2018 Scottish Women's Premier League 2

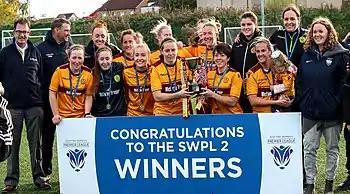
Motherwell Ladies are presented with the 2018 SWPL 2 trophy by SWF

The 2018 Scottish Women's Premier League 2 was the third season of the SWPL 2 as the second-highest division of women's football in Scotland, below SWPL 1 and above SWFL 1.